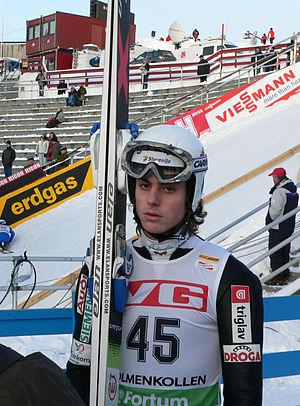
Rok Benkovič est un sauteur à ski slovène, qui a mis un terme à sa carrière en 2007.